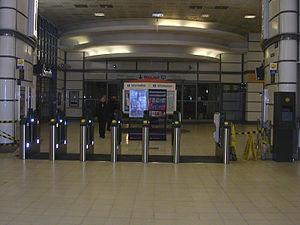
City Thameslink Station / Historie
Billetbomme, set mod Ludgate Hill-udgangen.
City Thameslink Station er en National Rail-station i City of London, England. Perronerne er underjordiske, med en sydlig indgang på Ludgate Hill nær Ludgate Circus, og en nordlig indgang på Holborn Viaduct. Den ligger i takstzone 1, mellem Blackfriars og Farringdon, på Thameslink-ruten. Det var den påtænkte beliggenhed for Ludgate Circus Station på Fleet Line, indtil dette projekt blev droppet i slutningen af 1970'erne. Selvom det er en gennemkørselsstation på denne rute, betragtes den på billetter som en London Terminal, der er betegnelsen for endestationer i det centrale London.